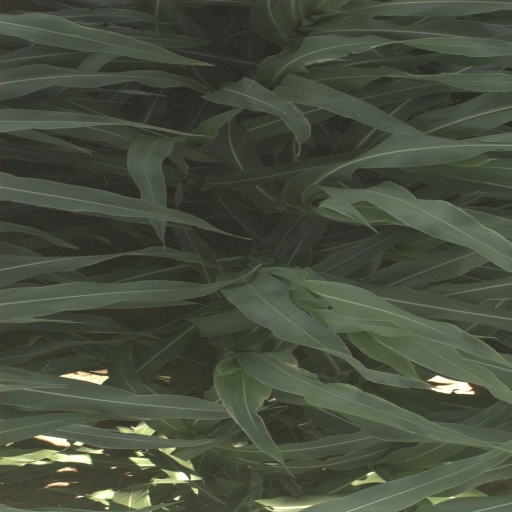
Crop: sorghum